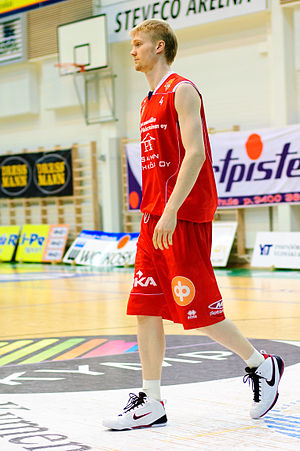
Joonas Suotamo
Joonas Viljami Suotamo er en finsk basketballspiller og skuespiller. Han er bedst kendt for at have overtaget rollen som Chewbacca i Star Wars fra Peter Mayhew, begyndende med Star Wars: The Force Awakens. Han er 209 cm høj.